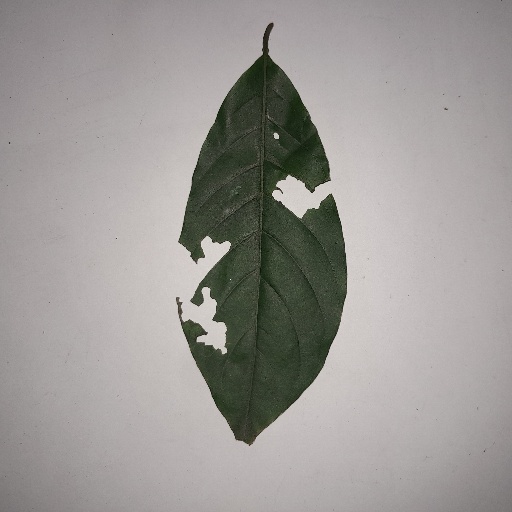
Species: HariTaki
Leaf condition: Shot Hole